Kells, County Meath

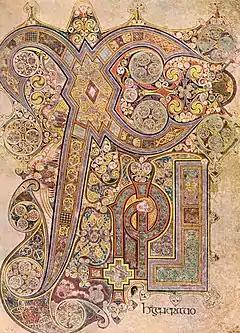
Folio 34r of the Book of Kells is illustrated with the Chi Rho monogram

Before Kells was a monastery, it was a royal site inhabited by the High King Cormac mac Airt who moved his residence from the Hill of Tara, for what reasons scholars are yet not sure.